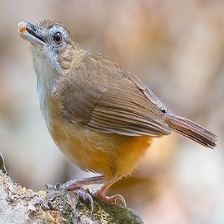
Species: ABBOTTS BABBLER
Scientific name: MALACOCINCLA ABBOTTI